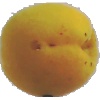
Label: Peach 2